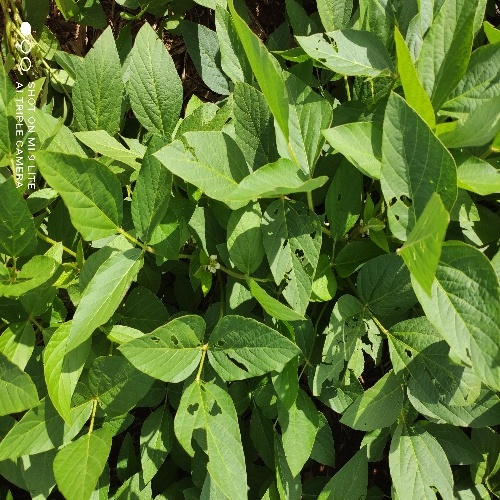
Label: Caterpillar